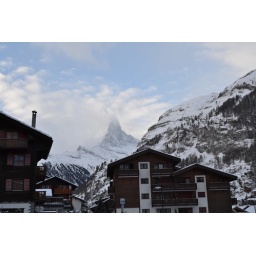
Not quite as clear this morning, and the clouds moved in quickly during the morning.